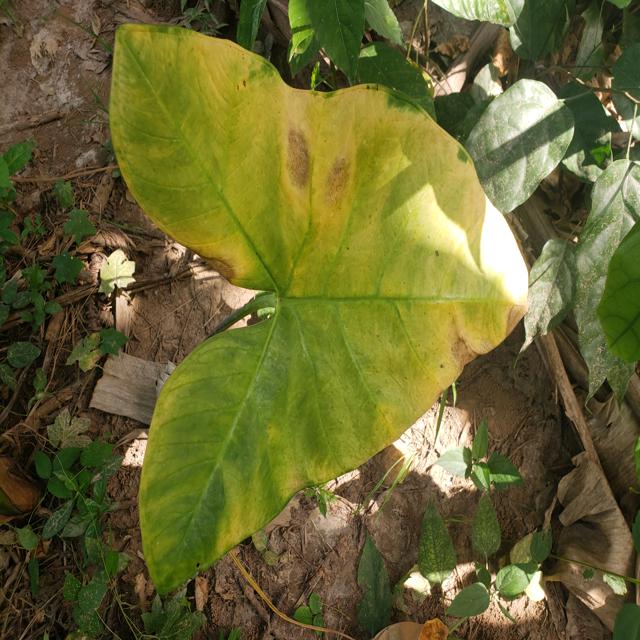
Label: Early_Blight